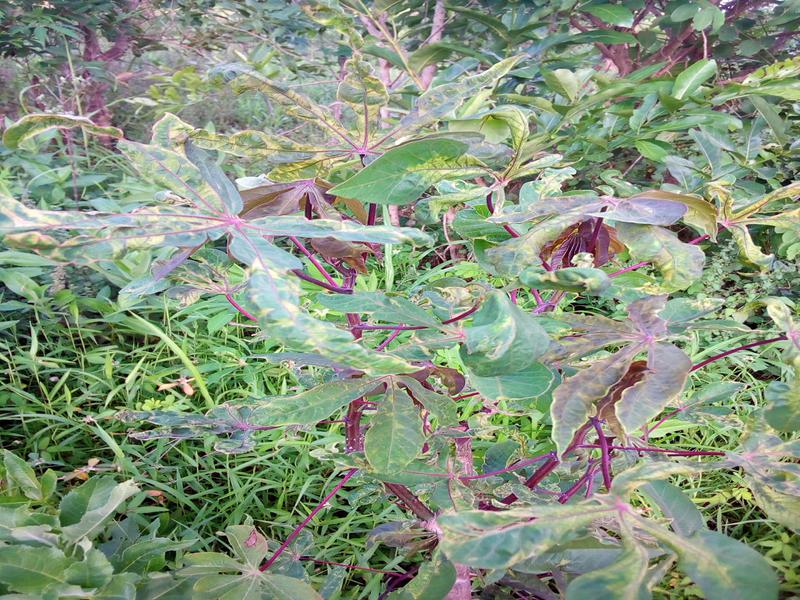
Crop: cassava
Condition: mosaic_disease